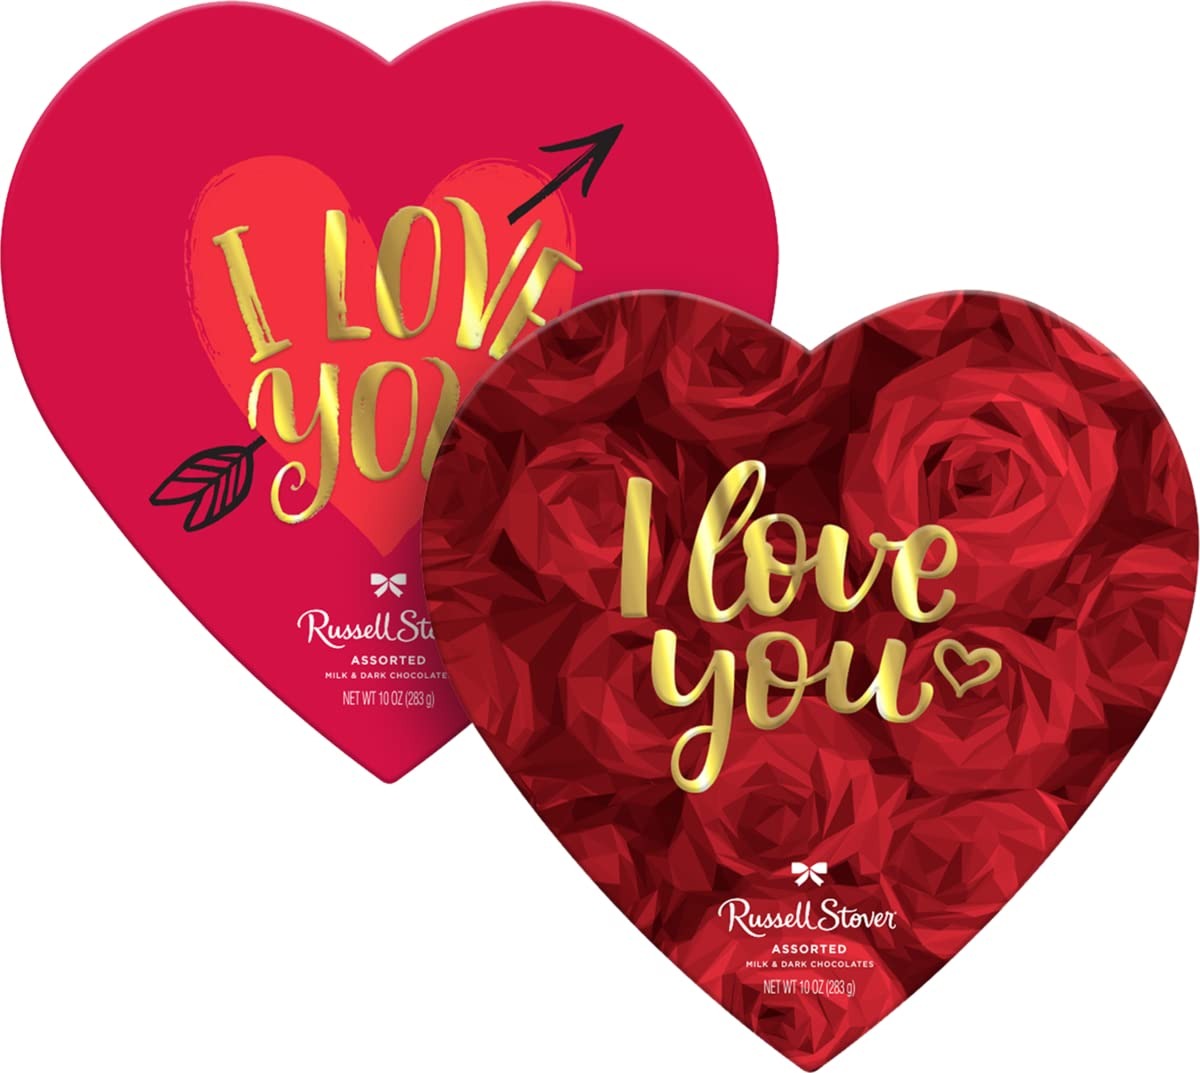
Item Name: Russell Stover, Assorted Chocolates I Love You Heart Box Designs, 10 Ounce
Bullet Point 1: Russell Stover Valentine's Day "I Love You" Heart Assorted Milk & Dark Chocolate Gift Box, 10 oz., is the perfect way to say "I Love You!" this Valentine's Day!
Bullet Point 2: We guarantee the quality and freshness of every Russell Stover product, made from our hearts with tradition and passion.
Bullet Point 3: 17 piece assortment of 9 delicious milk chocolate & dark chocolate crèmes, truffles, caramels, nut clusters and toffee. Product sold by weight, not volume.
Bullet Point 4: Our chocolate heart gift boxes are an American tradition! Show your loved ones how much you care by sharing this gift-ready box of delicious chocolates.
Bullet Point 5: Since 1923, we've crafted our chocolates using the finest ingredients. We believe that when you make chocolate right, you make people happy!
Product Description: 9 Flavors Assorted 17 Pieces: Caramel; Peanut cluster; Toffee; Truffle; Strawberry cream; Nut caramel; Pecan delight; Vanilla cream; Chocolate butter cream.
Value: 10.0
Unit: Ounce

Price: 19.89